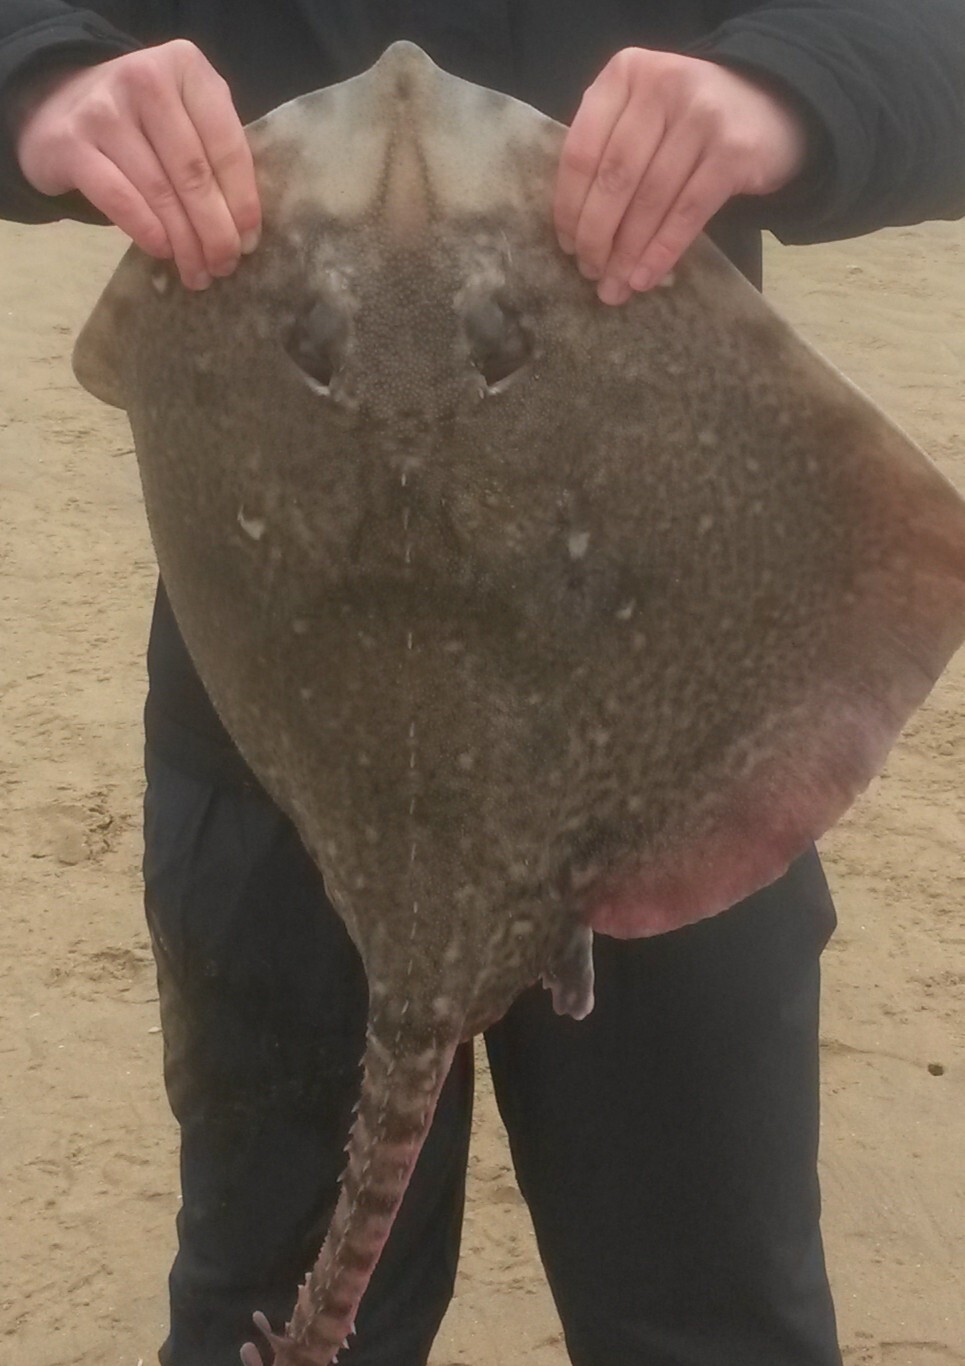
fish (species not among the labelled classes)